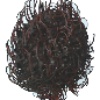
Label: Rambutan 1